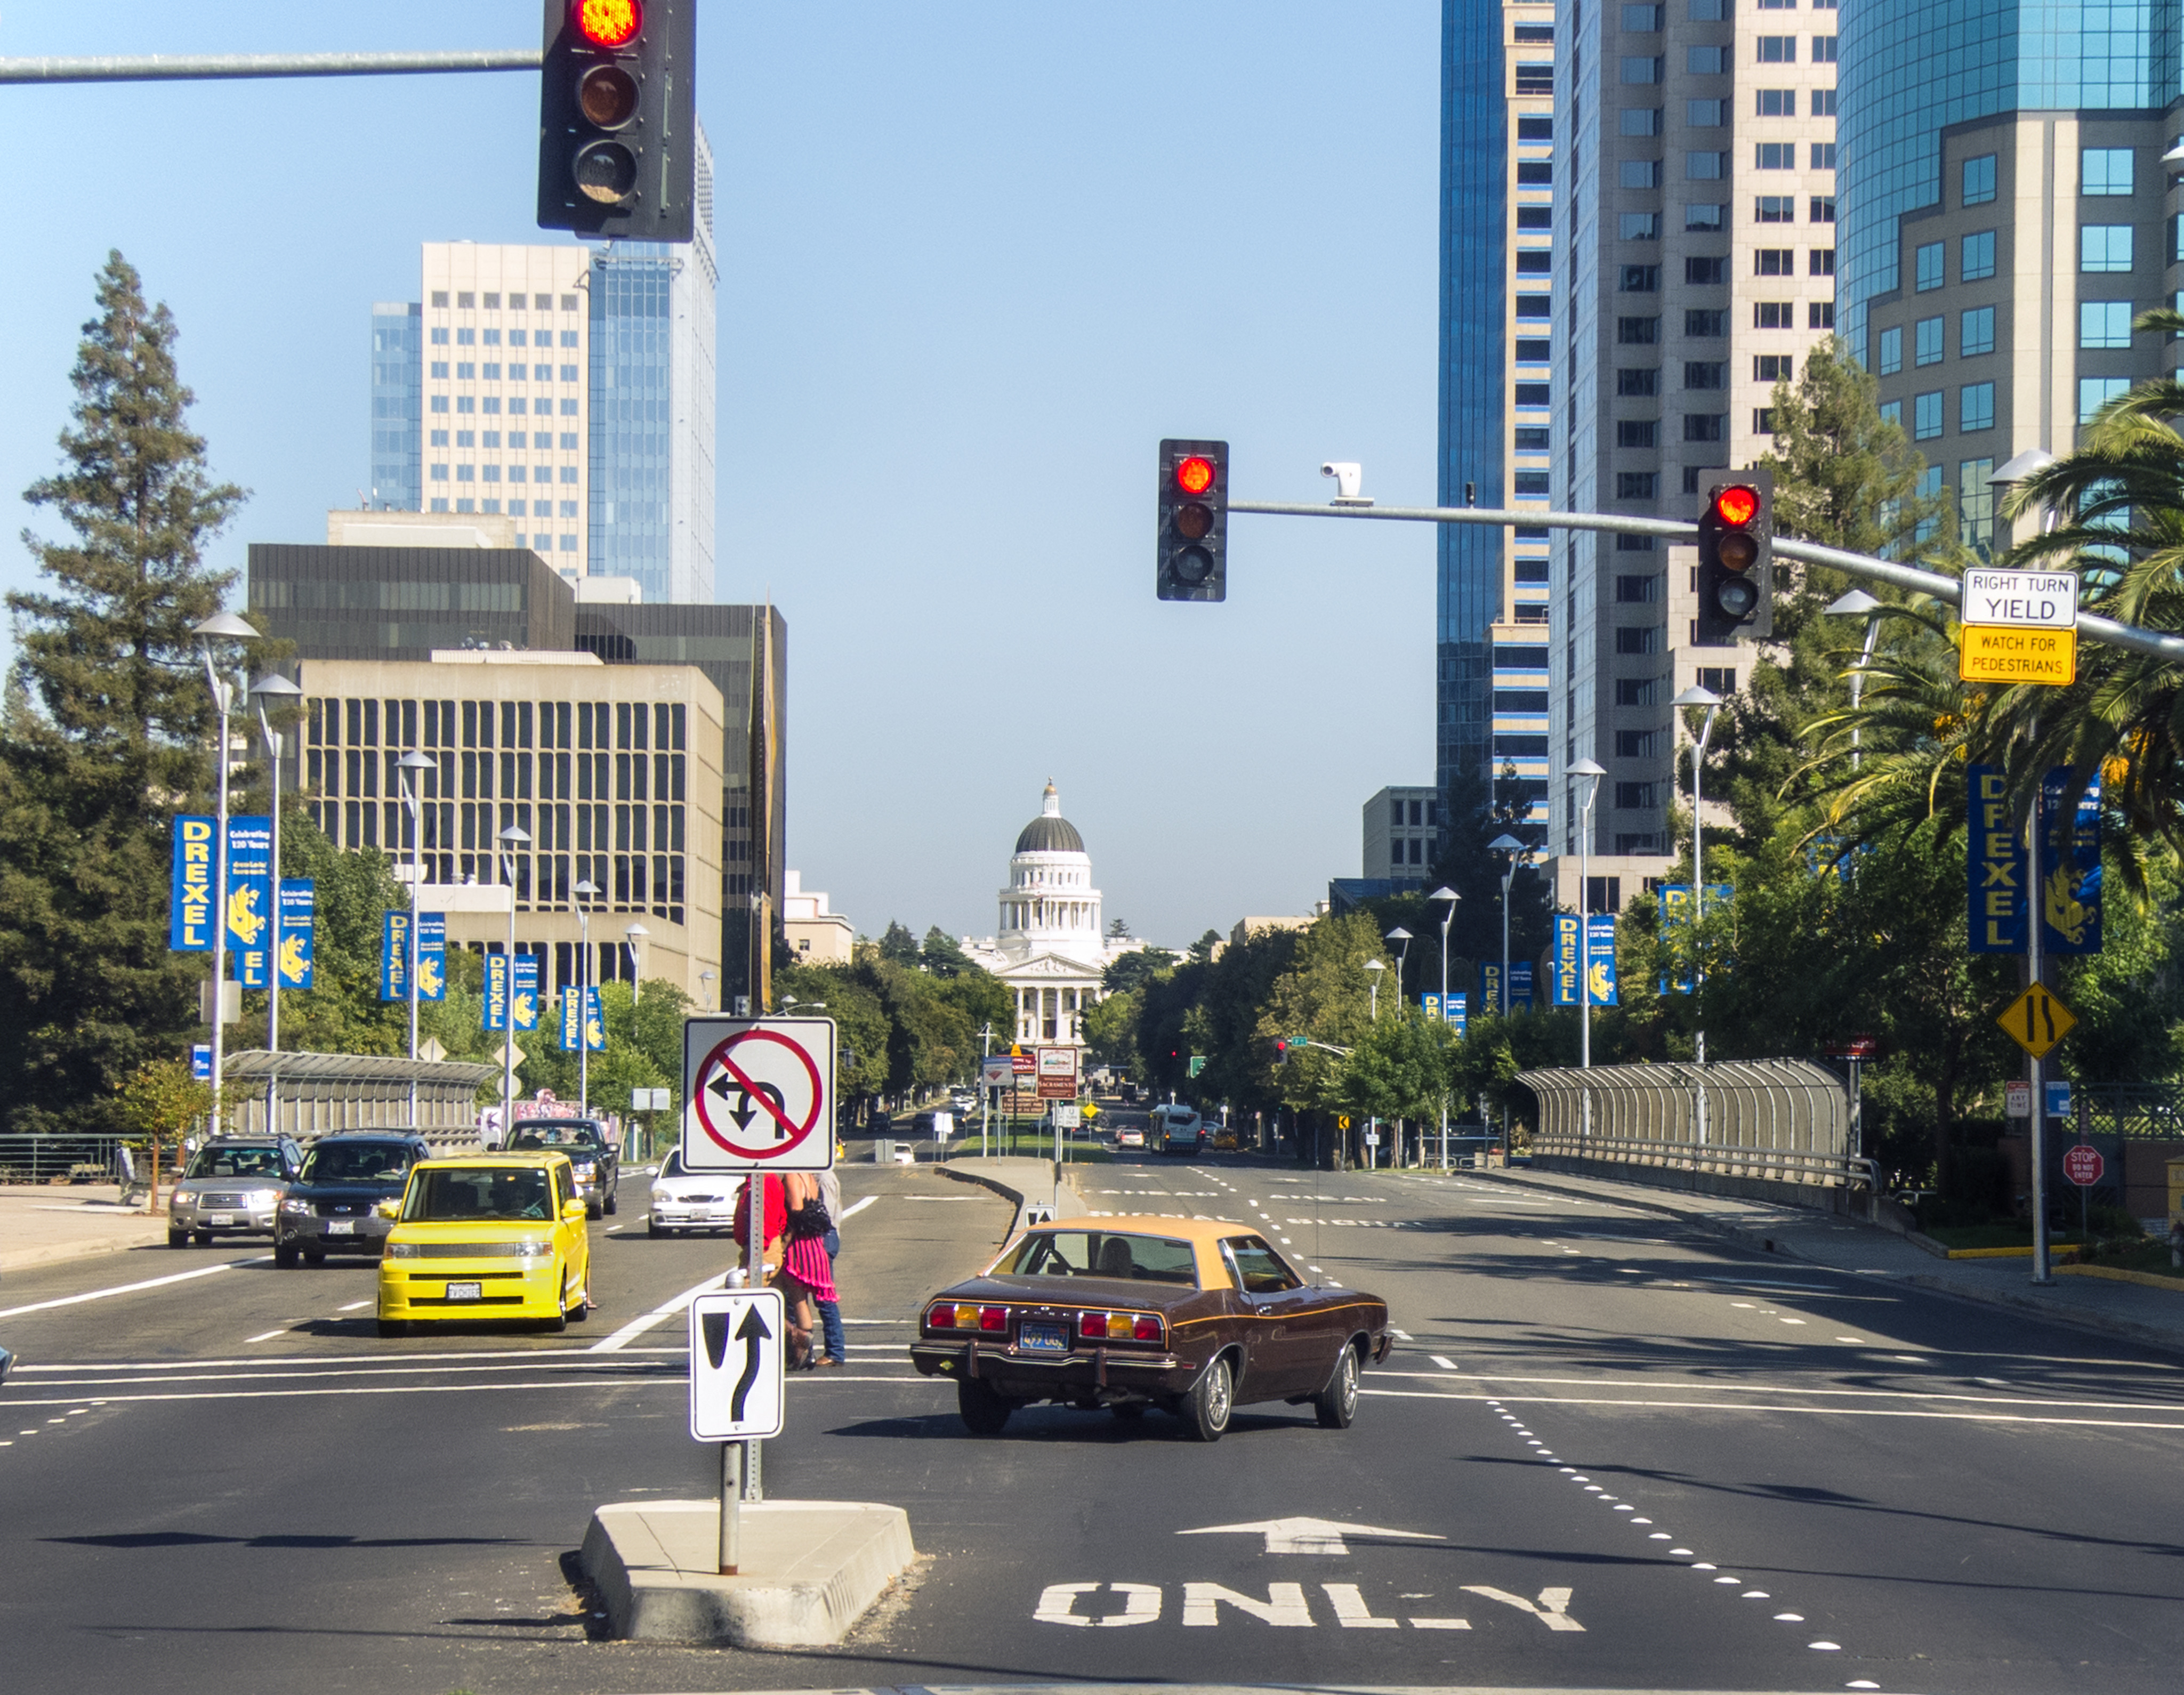
pedestrian, road, traffic, street, highway, city, urban, advertising, cityscape, downtown, transport, windshield, intersection, signage, lane, lighting, california, traffic light, public transport, infrastructure, light fixture, mall, mustang, capitol, sacramento, stoppedintraffic, 1970s, only, traffic sign, pedestrian crossing, noleftturn, brownandtan, mustangii, urban area, controlled access highway, signaling device